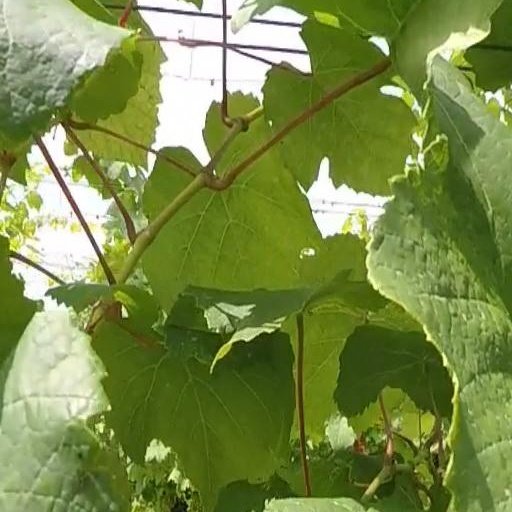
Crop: grape